Guaraní people

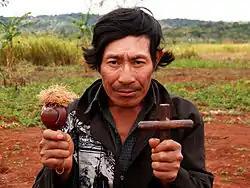
Guarani medicine man holding cross and maraca

The Eastern Bolivian Guarani, being one of many Indigenous peoples in Bolivia, live in the Gran Chaco, near the Pilcomayo River, in southeastern Bolivia close to the Paraguayan and Argentine borders, including portions of Santa Cruz, Chuquisaca, Tarija Departments. This region reaches nearly as far north as Santa Cruz de la Sierra and includes portions of the Guapay, Parapetí, and Ɨtɨka Guasu (or Pilcomayo) River valleys. The Bolivian Guarani are represented by the Assembly of the Guarani People. Some Guarani placenames in Bolivia: Yacuiba, Paraimiri, , Tatarenda, Saipurú, Capirenda, Itay, Ibamiragera, Carandaytí, Ipaguasú, Abapó, Timboy, Caraparí, Urubichá, , Guanay, Yaguarú and Rogagua.